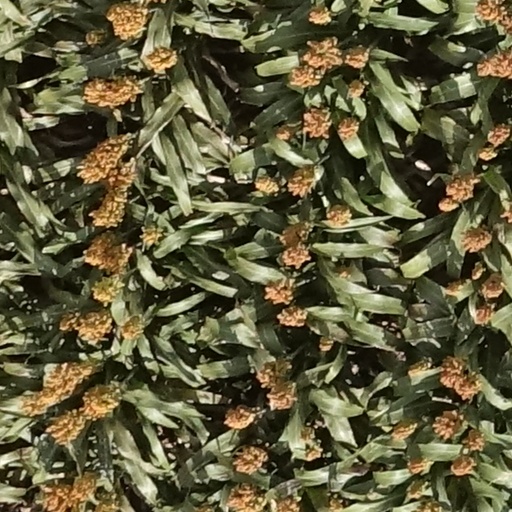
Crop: sorghum